Too Late the Hero (film)

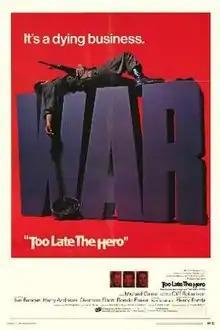
Theatrical release poster

Too Late the Hero is a 1970 American war film directed by Robert Aldrich and starring Michael Caine, Cliff Robertson, Ian Bannen and Harry Andrews.